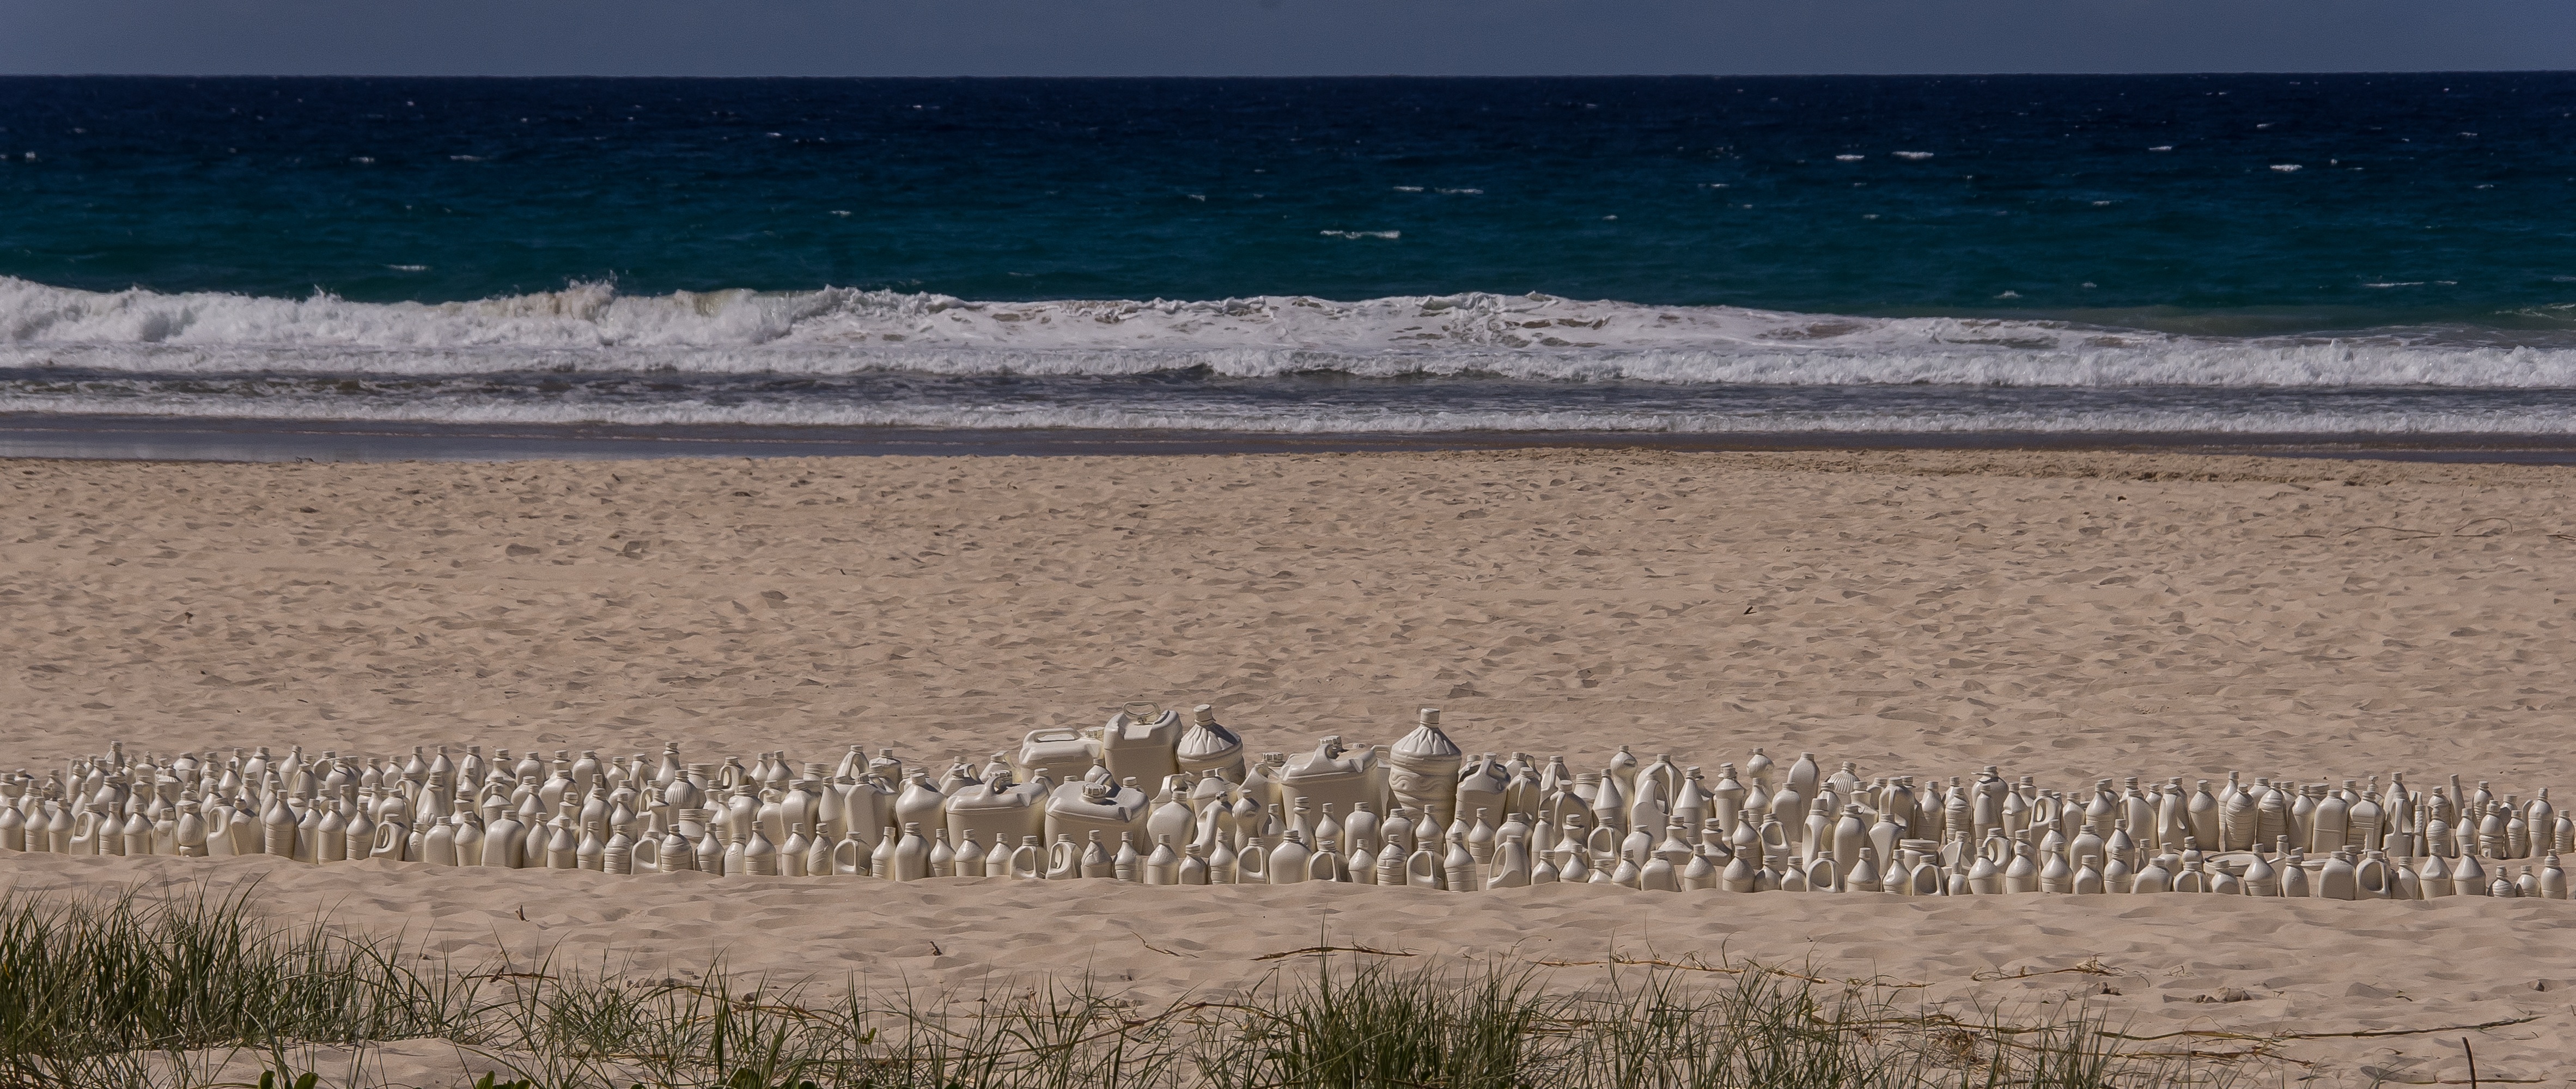
beach, sea, coast, sand, horizon, white, plastic, shore, wind, surf, modern, australia, sculpture, art, lines, bottles, contemporary, exhibition, habitat, ecosystem, mudflat, natural environment, grass family